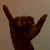
The image shows a hand gesture representing the letter 'Y' in Indian Sign Language.